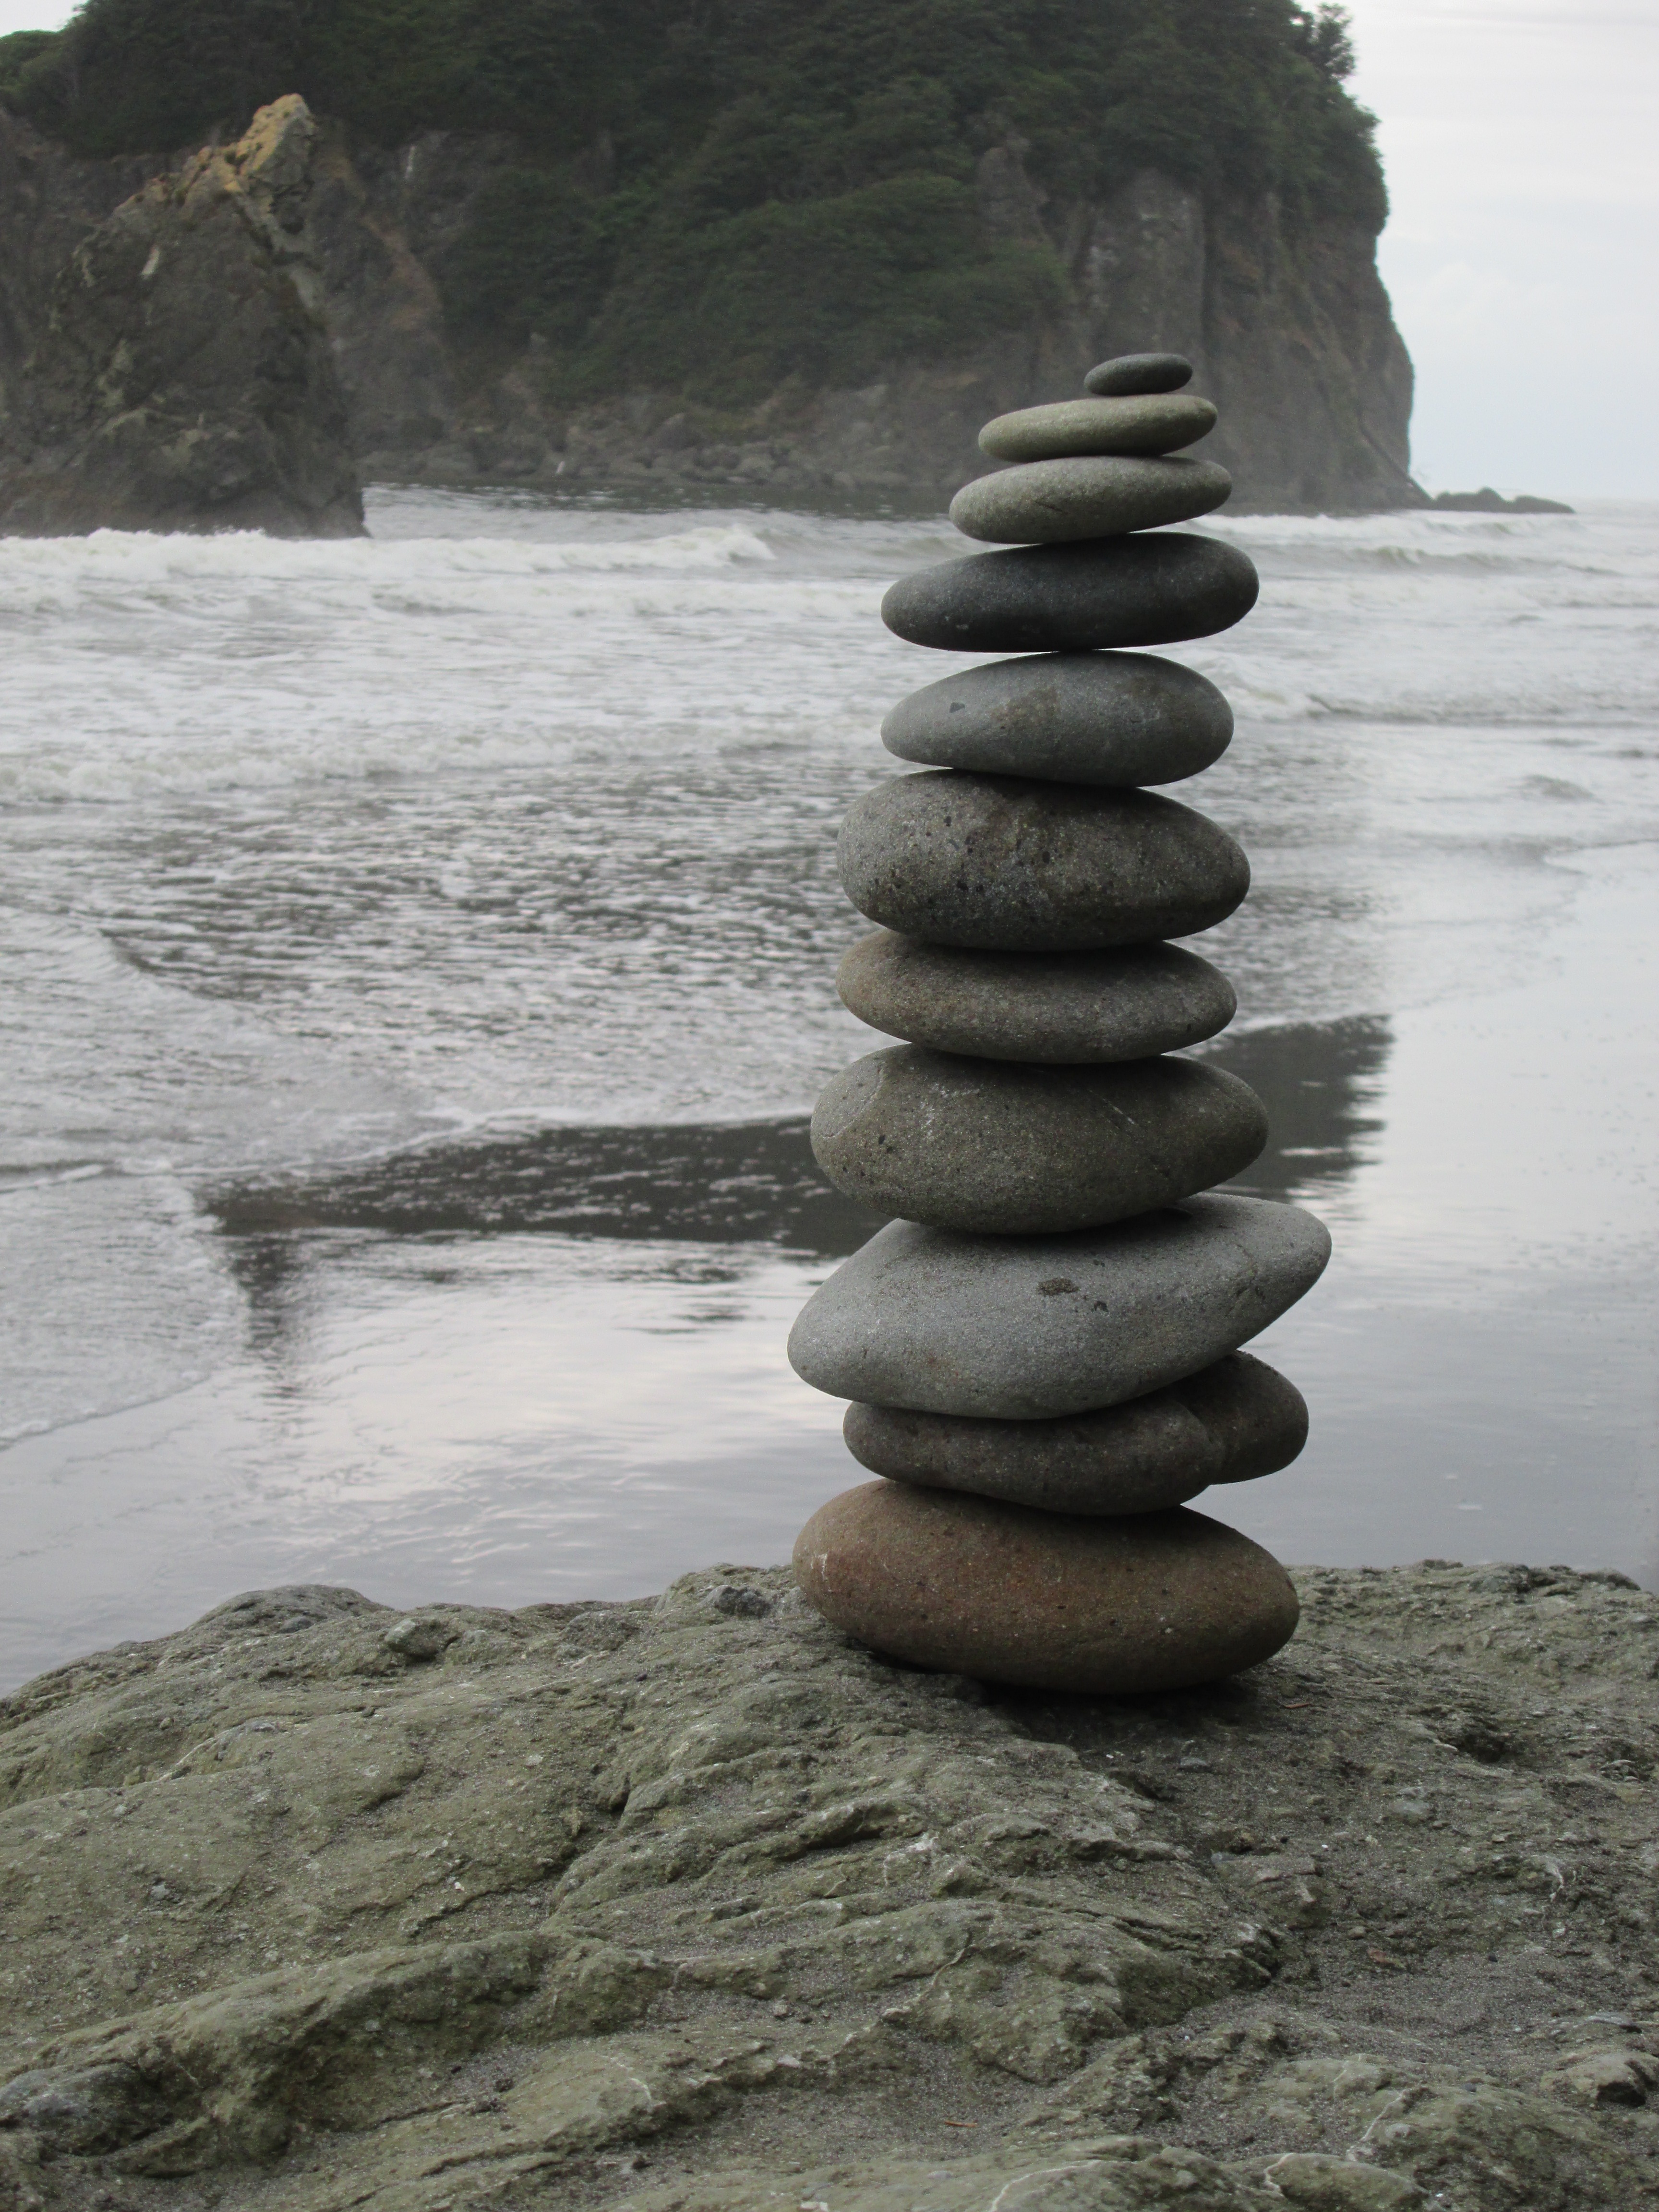
beach, sea, coast, water, sand, rock, ocean, shore, wave, stone, reflection, balance, stack, material, zen, body of water, outdoors, water feature, harmony, stacked stones